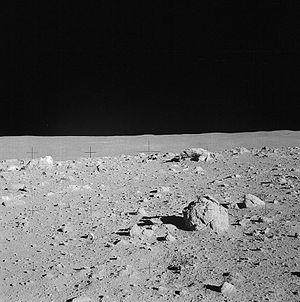
Apollo 14 est la huitième mission habitée du programme Apollo, et la troisième à se poser sur la Lune. Il s'agit de la première mission dont le but principal est scientifique, et dont le lieu d'atterrisage ait été sélectionné non en fonction de contraintes techniques, mais pour son intérêt géologique. Le module lunaire se posa dans la formation géologique Fra Mauro, qui était la destination originelle de la mission Apollo 13 avortée.
Le chariot à outils lunaire, le MET, ou encore lunar tool cart, est un chariot conçu par la NASA en 1970, pour aider les astronautes durant la mission Apollo 14 sur la Lune.